West Nottingham Meetinghouse

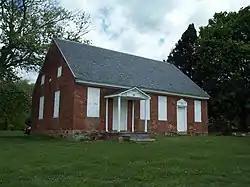
West Nottingham Meetinghouse, April 2010

The West Nottingham Meetinghouse, or Little Brick Meetinghouse, is a historic Friends meeting house located at Rising Sun, Cecil County, Maryland, United States. It is a brick one-story building built in 1811, rectangularly shaped, and measuring 45 feet, 4 inches by 30 feet. Also on the property is a graveyard. The structure features two entrances, one for women and one for men, and sliding panels to divide the interior space in half, as well as the raised "Elder's Benches."